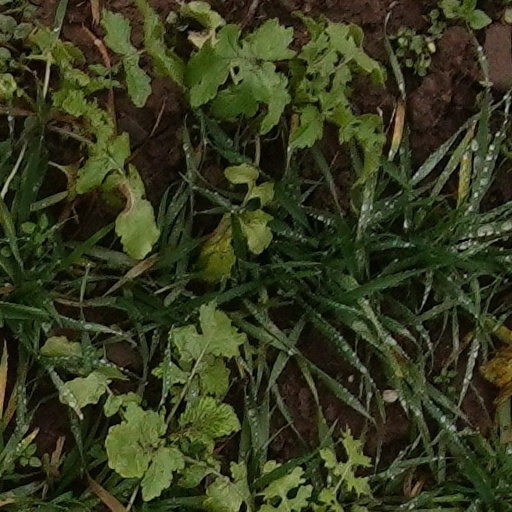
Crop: wheat